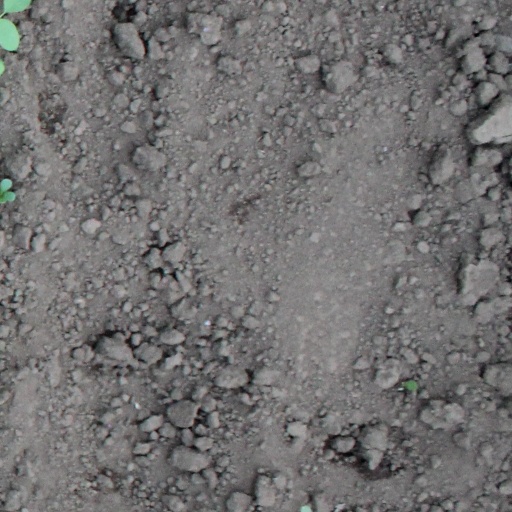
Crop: soybean